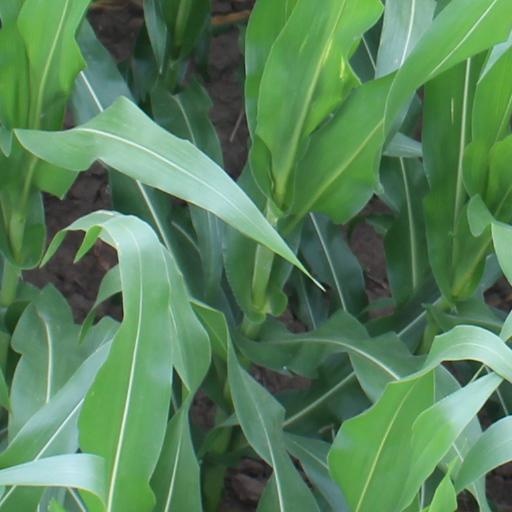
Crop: maize; corn